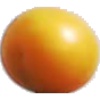
Label: Cherry Wax Yellow 1